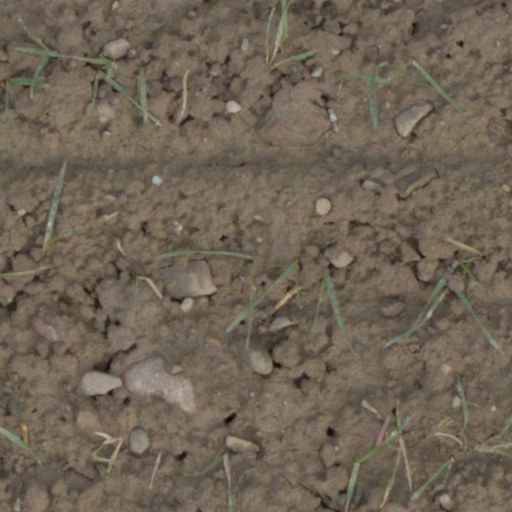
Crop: wheat